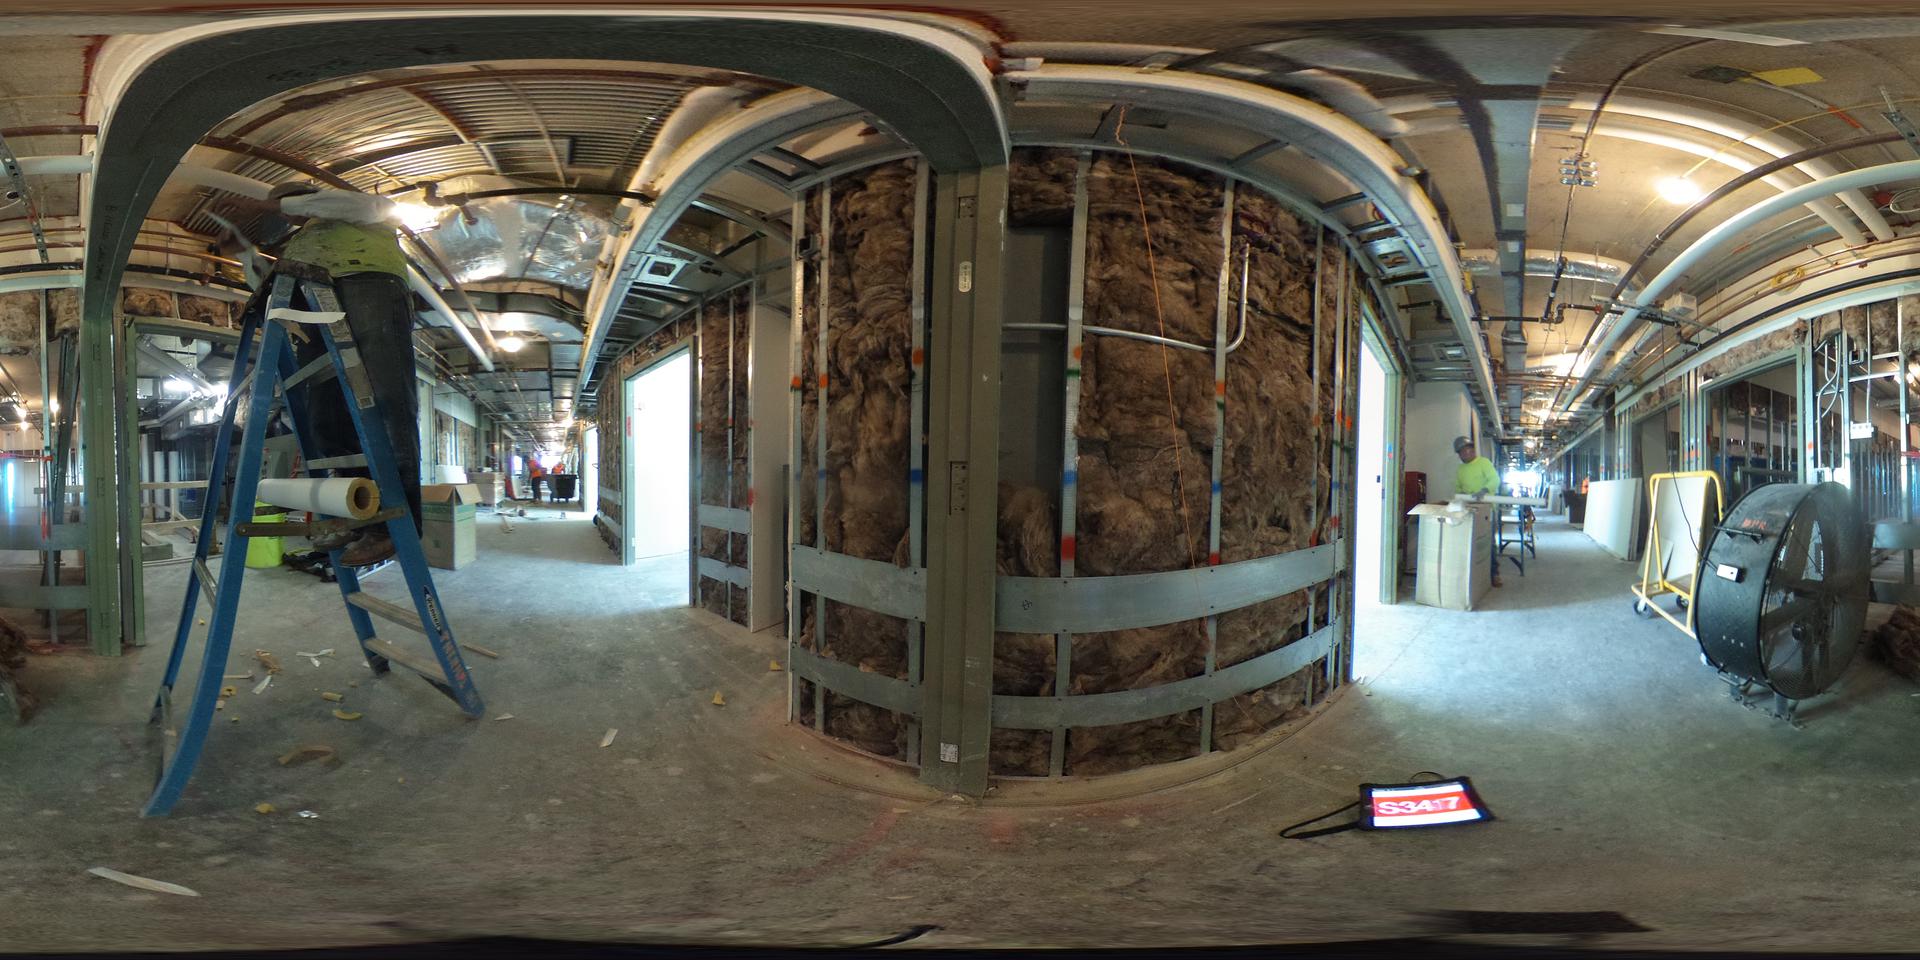
Referred object: the large black industrial floor fan

Referred object: turn slightly left to see the blue ladder

Referred object: the blue ladder opposite the insulation-covered curved wall